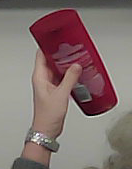
Product: loreal_shampoo